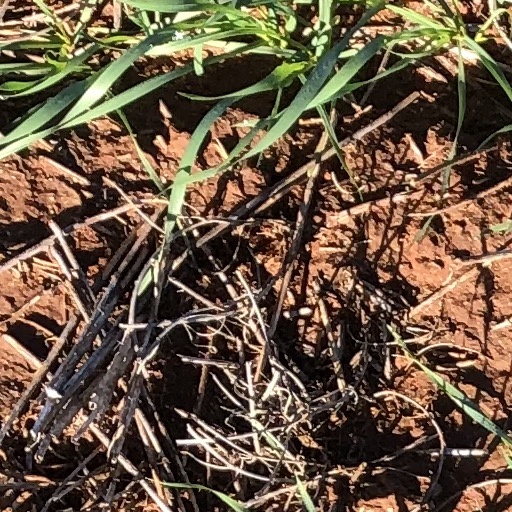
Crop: wheat